Perry Mason (1957 TV series)

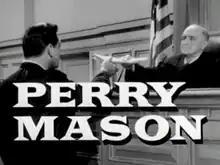
Title screen

Perry Mason is an American legal drama series aired on CBS from September 21, 1957, to May 22, 1966. The title character, played by Raymond Burr, is a Los Angeles criminal defense lawyer who originally appeared in detective fiction by Erle Stanley Gardner. Many episodes were based on stories written by Gardner.